Alt-Tab

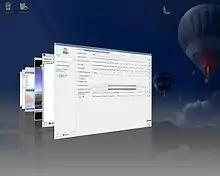
Flip Switcher in Compiz Fusion.

iOS adds comparable functionality using instead of , as with macOS. The iOS switcher allows the user to move between recently used applications (nine in landscape, six in portrait), as opposed to "open" applications, since the concept of an open application is considerably less clear on iOS than other desktop operating systems. cycles backwards, as in OS X.